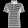
Label: T - shirt / top